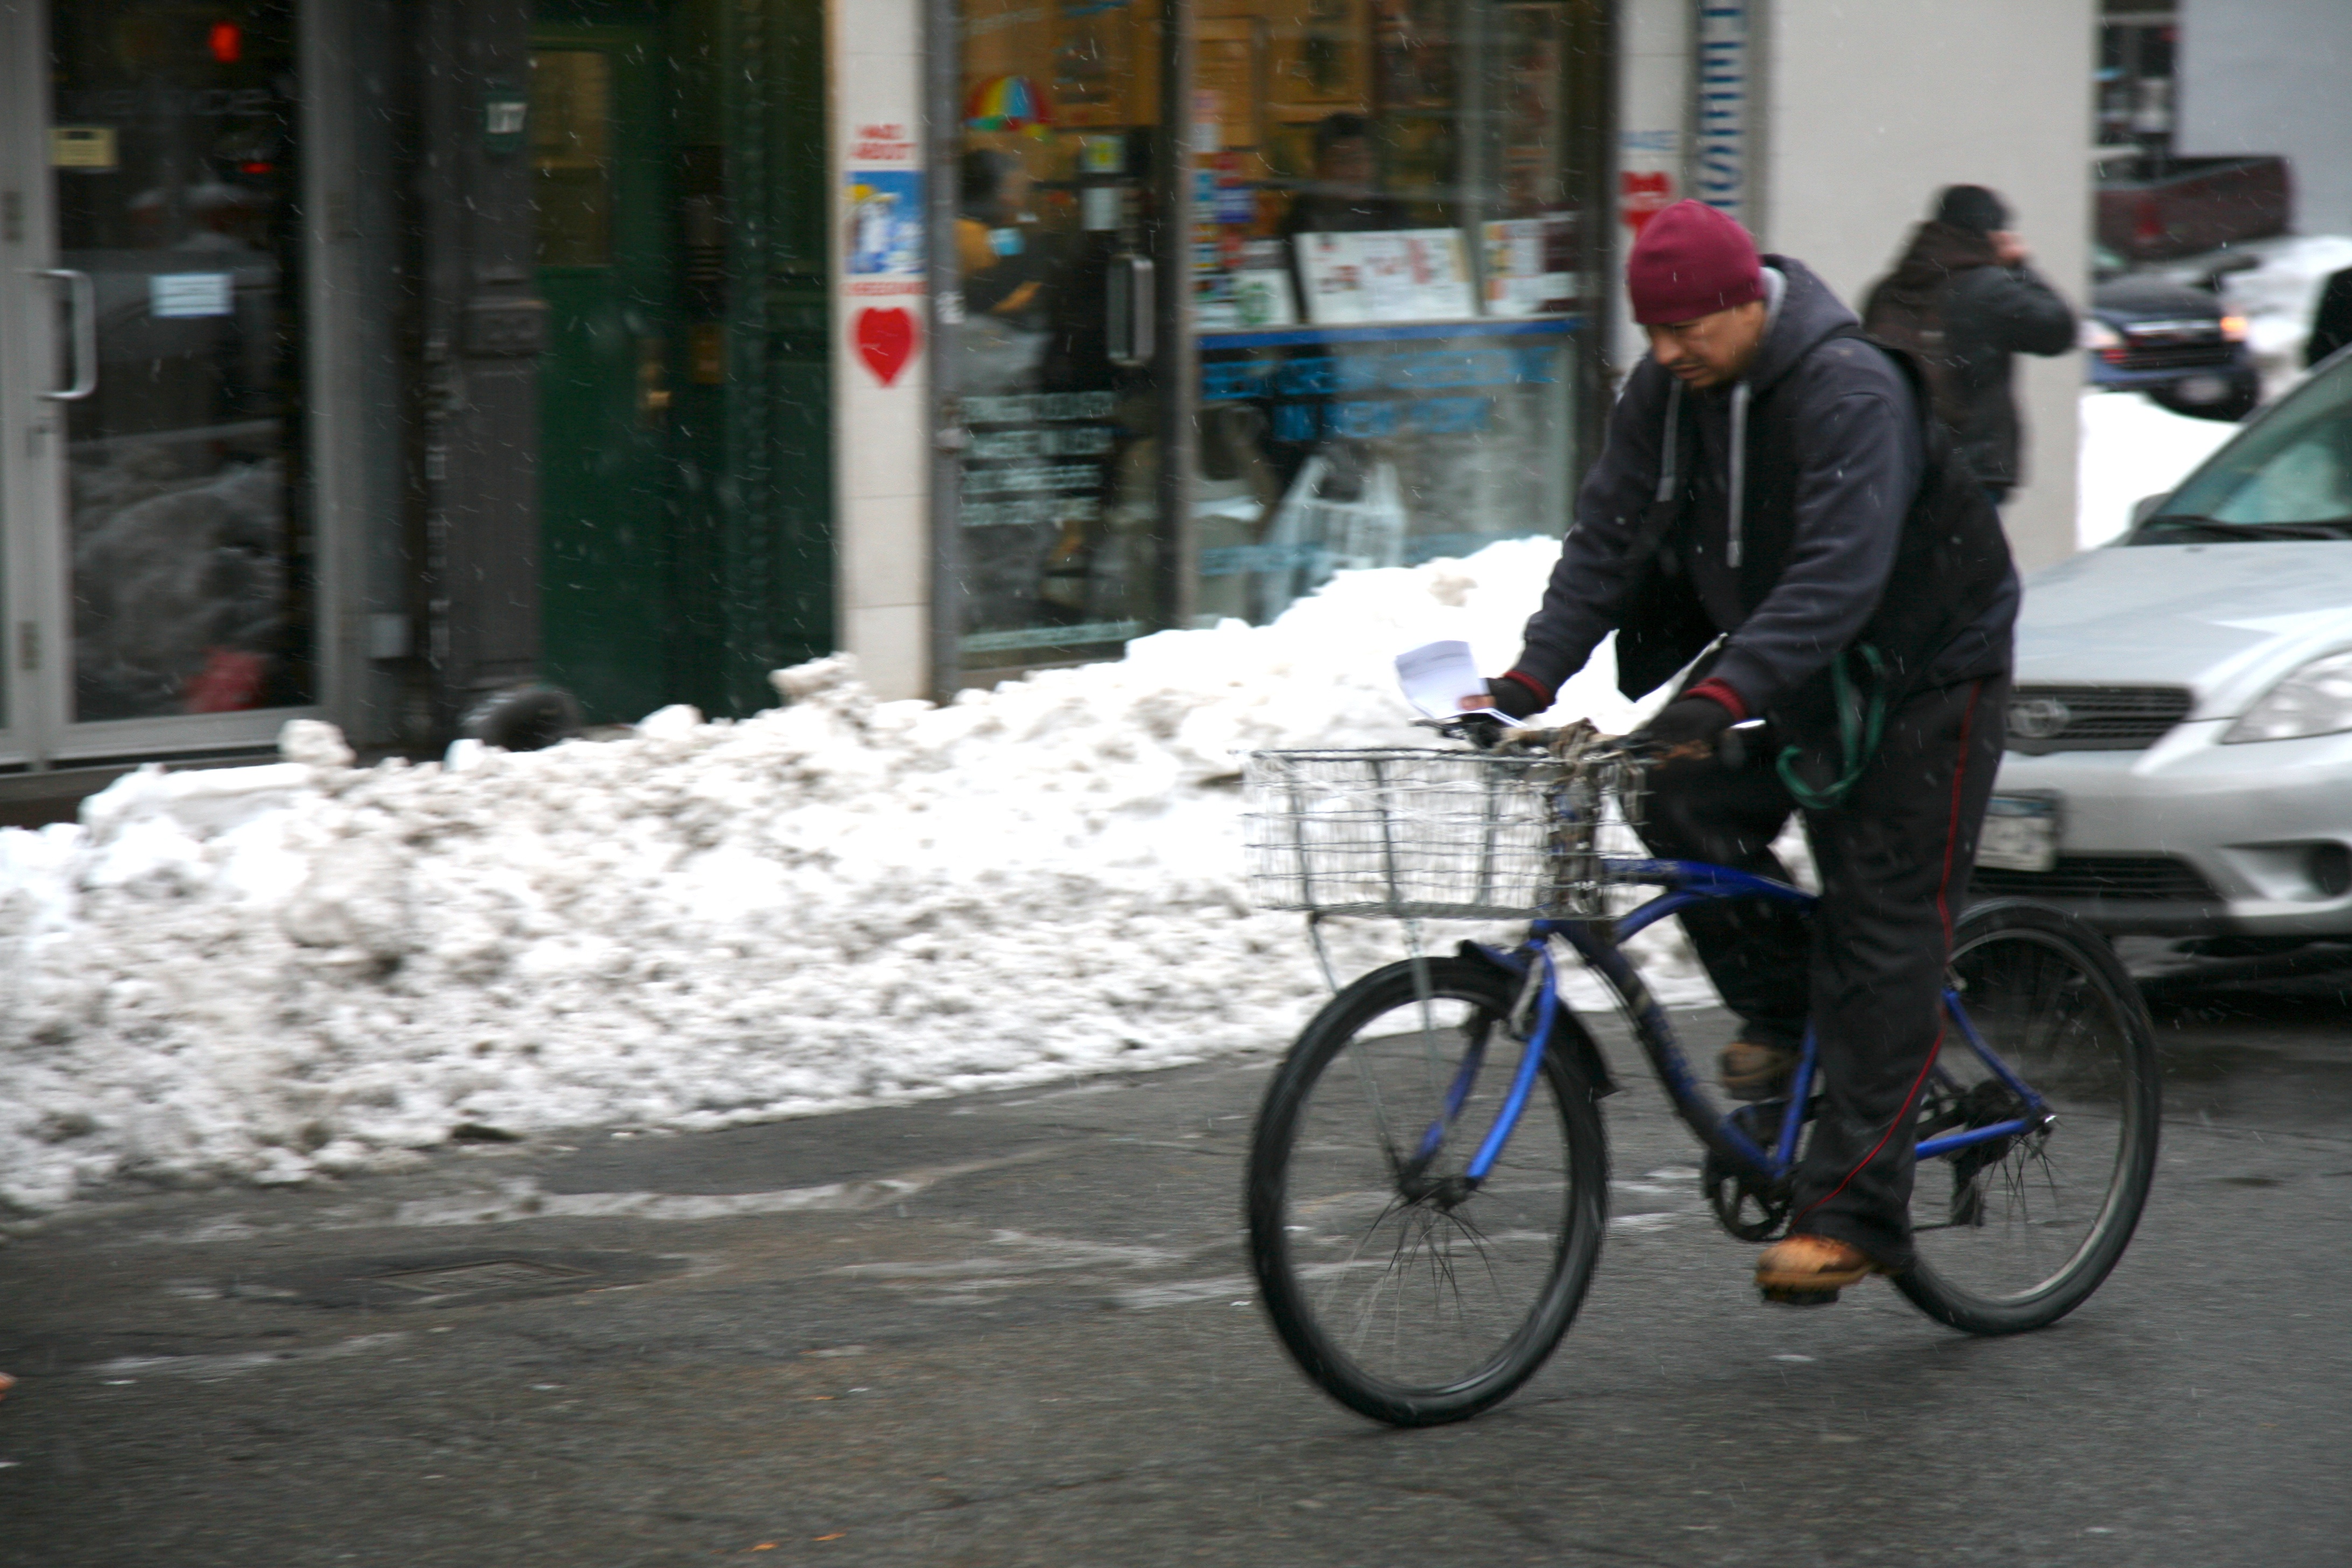
pedestrian, snow, street, bicycle, manhattan, vehicle, nyc, weather, lane, sports equipment, mountain bike, cycling, newyork, newyorkcity, ny, urbanlandscape, road cycling, cycle sport